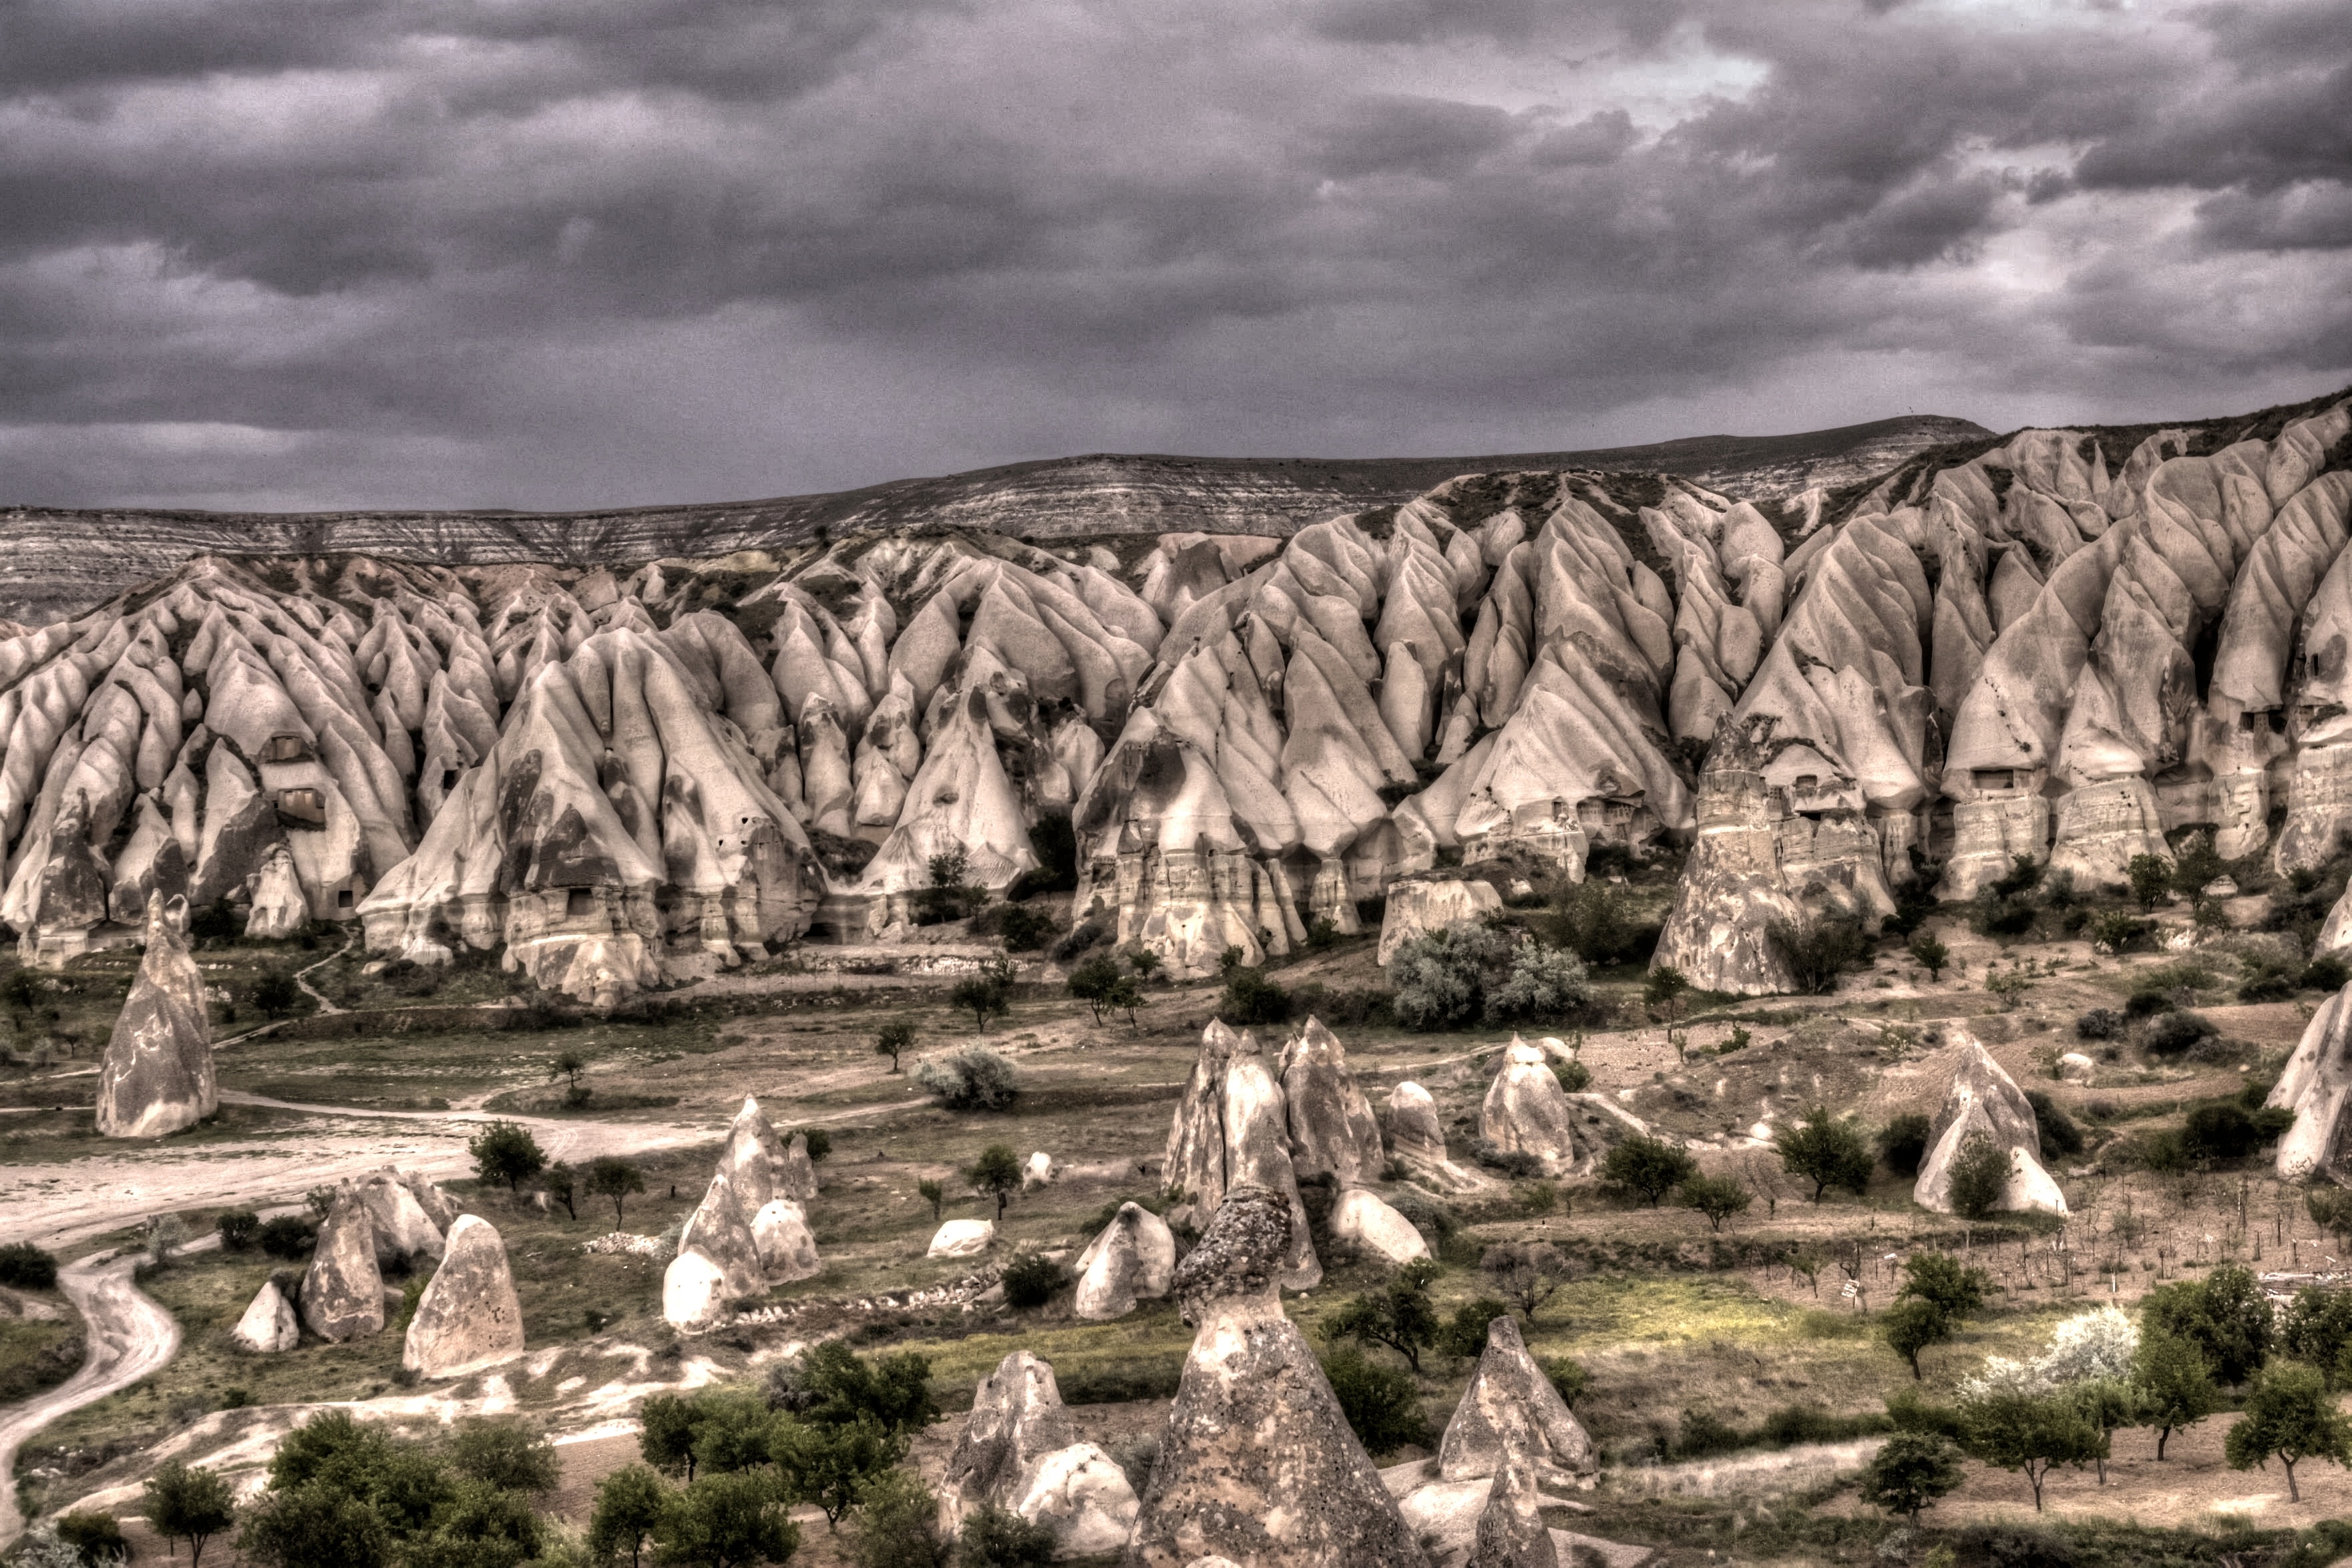
landscape, rock, valley, geology, ruins, badlands, plateau, ancient history